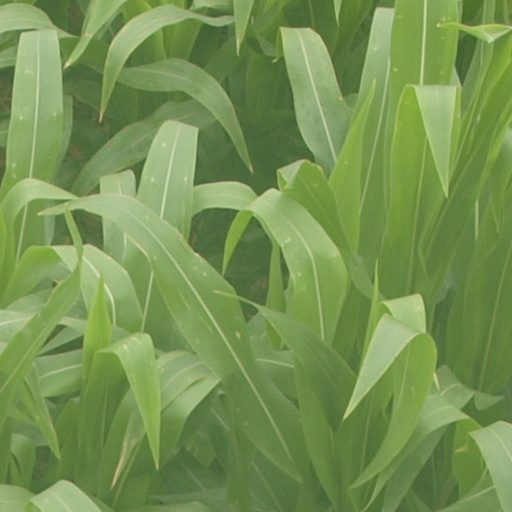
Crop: maize; corn